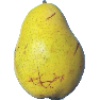
Label: pear_monster